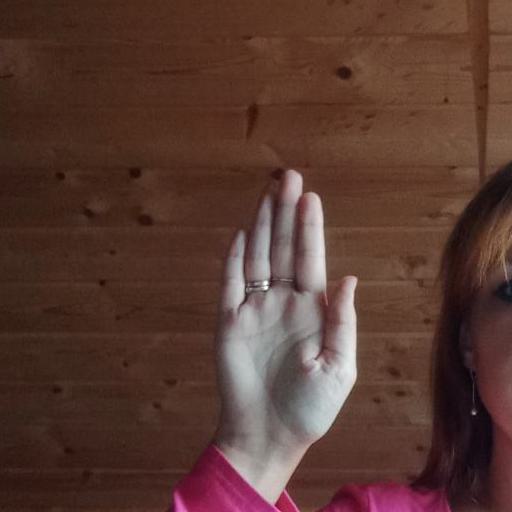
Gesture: stop